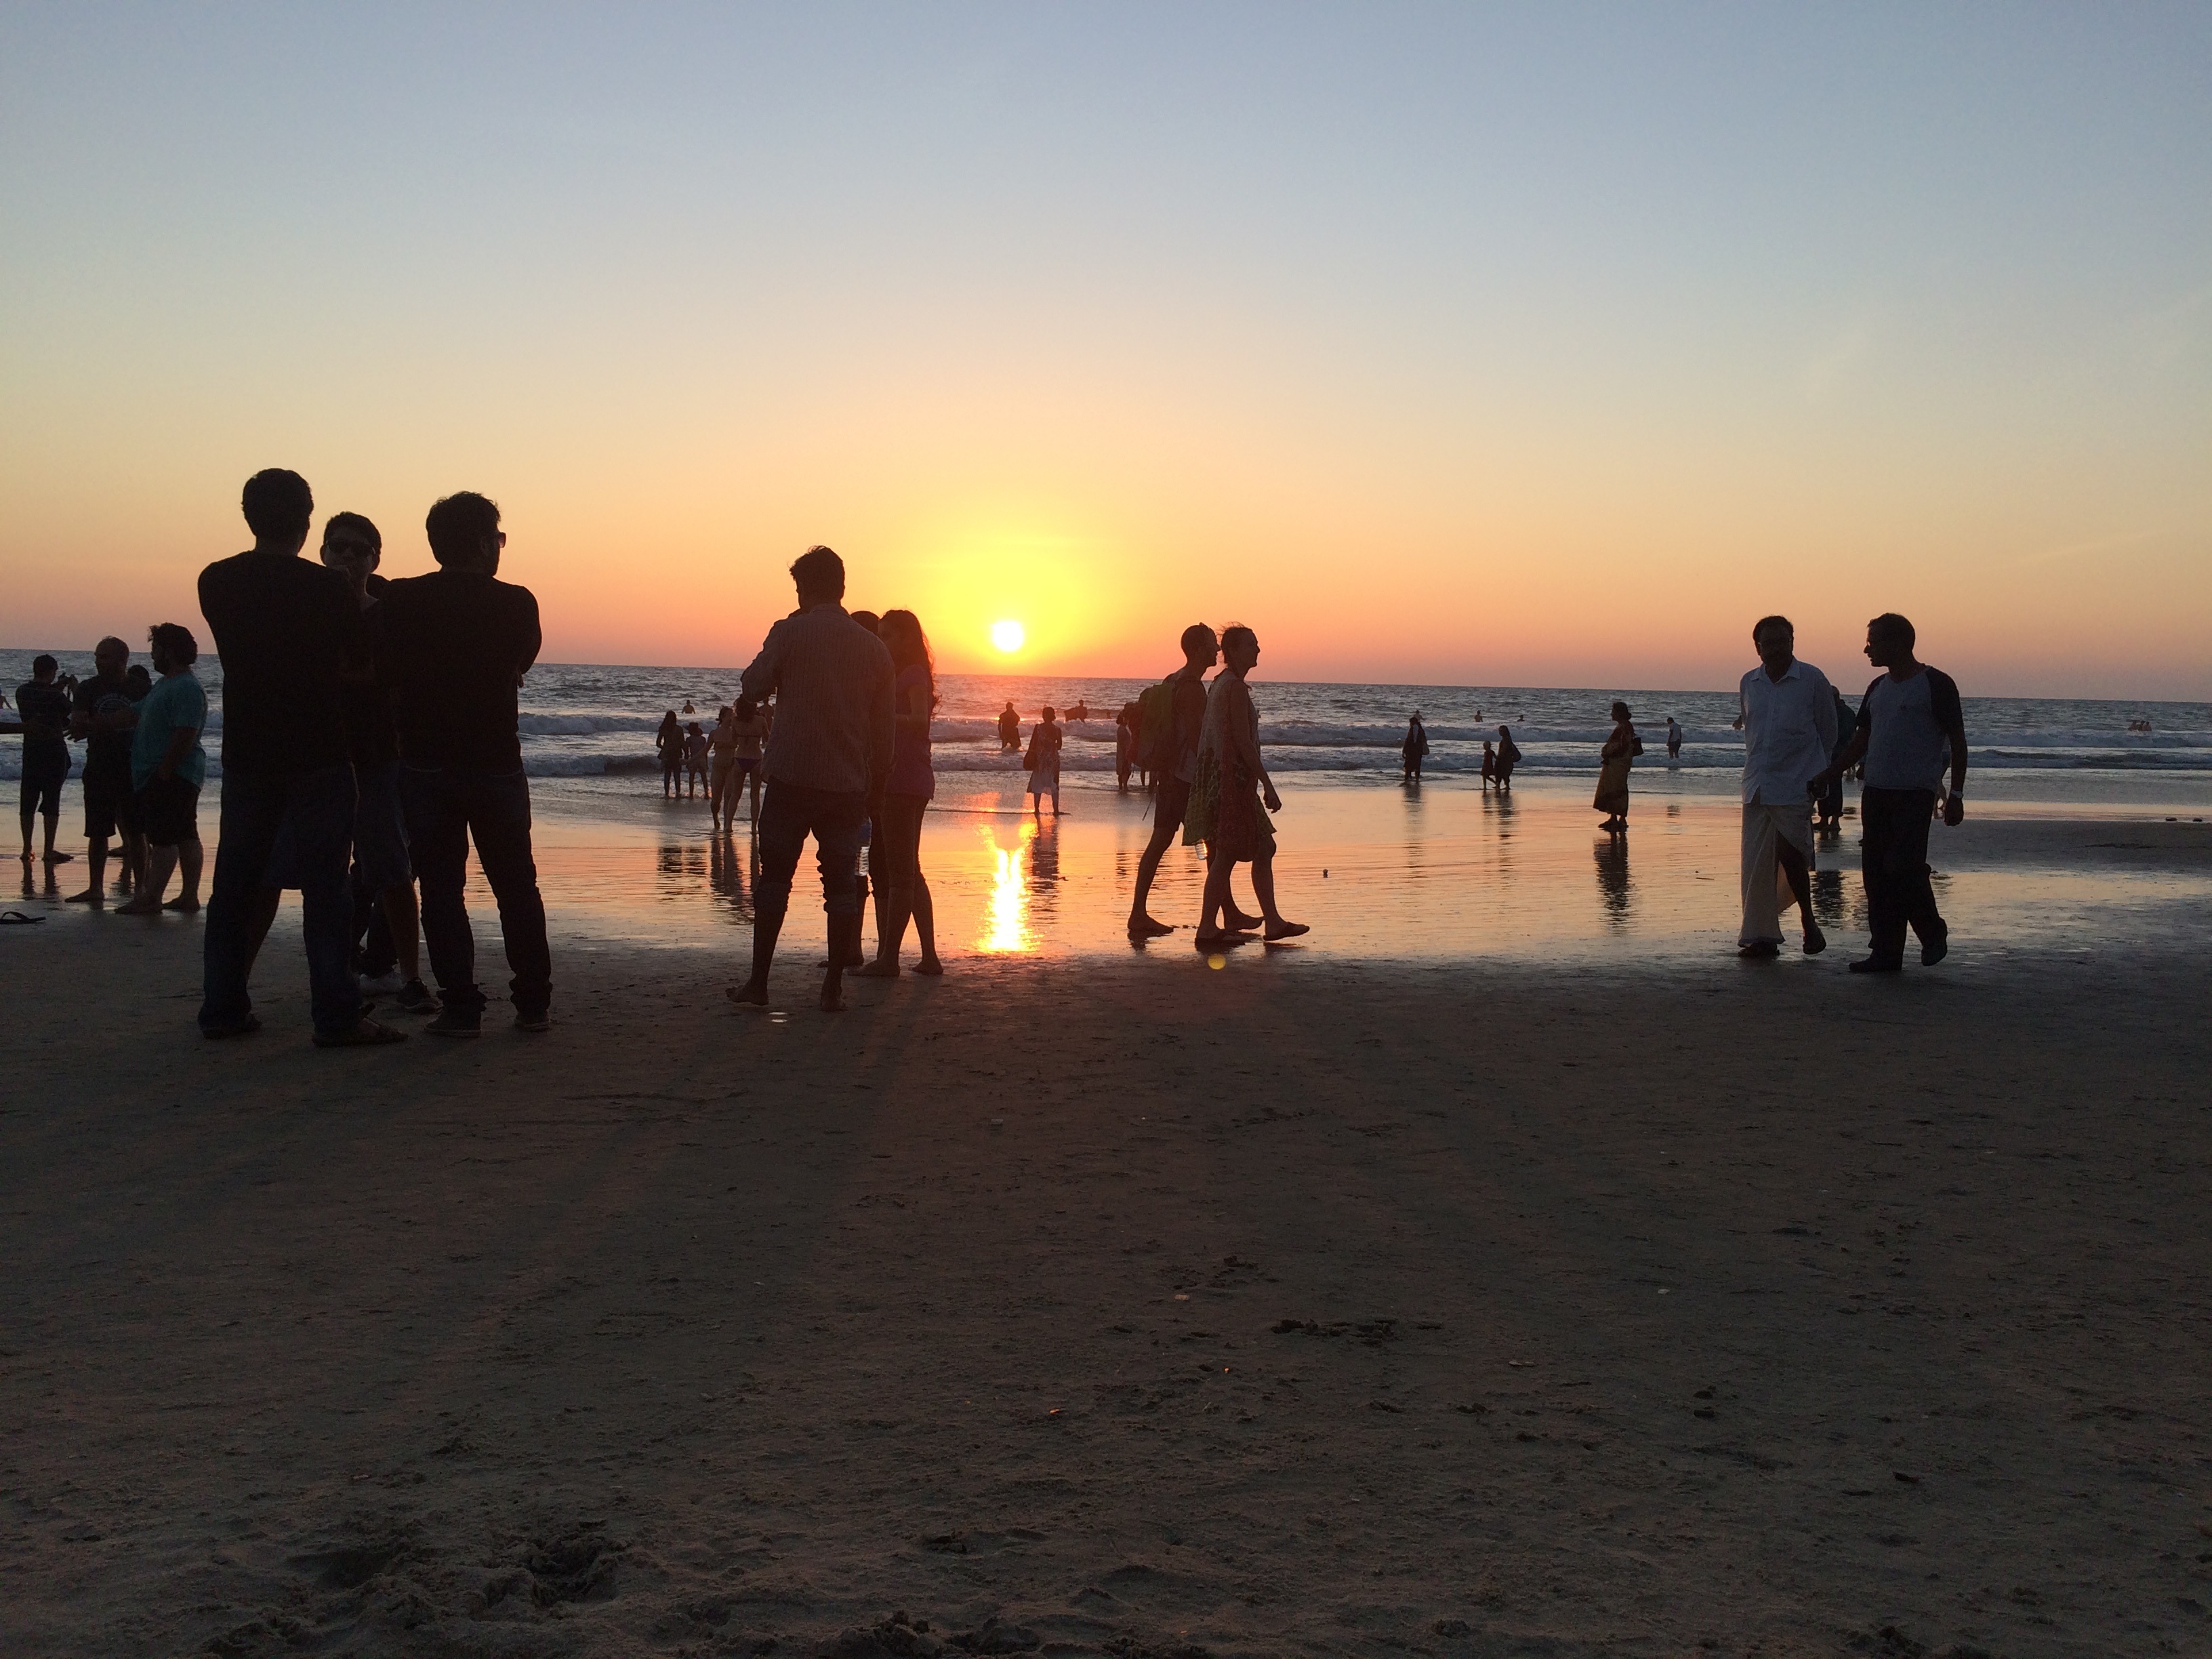
beach, sea, coast, sand, ocean, horizon, people, sunrise, sunset, sunlight, morning, dawn, dusk, evening, india, stay, go